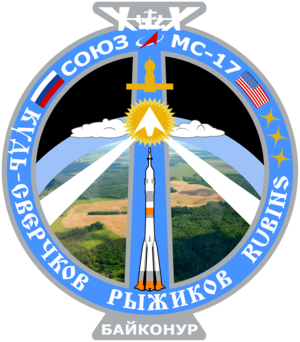
Soyouz MS-17, est une mission spatiale habitée dont le lancement est prévu depuis le cosmodrome de Baïkonour pour octobre 2020 grâce à un lanceur du même nom. Elle doit transporter trois spationautes vers la Station spatiale internationale pour qu'ils participent aux expéditions 64 et 65. Il s'agira du 145ᵉ vol habité d'un vaisseau Soyouz.
Soyouz MS-18 est une mission spatiale habitée dont le lancement est prévu depuis le cosmodrome de Baïkonour en mars 2021 grâce à un lanceur du même nom. Elle doit transporter trois cosmonautes vers la Station spatiale internationale. Il s'agira du 146ᵉ vol habité d'un vaisseau Soyouz.
Soyouz MS-16 est une mission spatiale habitée dont le lancement s'est déroulé le 9 avril 2020 depuis le site de lancement 31/6 du cosmodrome de Baïkonour. Il a transporté trois spationautes vers la Station spatiale internationale pour qu'ils participent aux expéditions 62 et 63. Il est le 144ᵉ vol habité d'un vaisseau Soyouz, le 141ᵉ mis en orbite et le premier lancé par un lanceur Soyouz 2.1a.